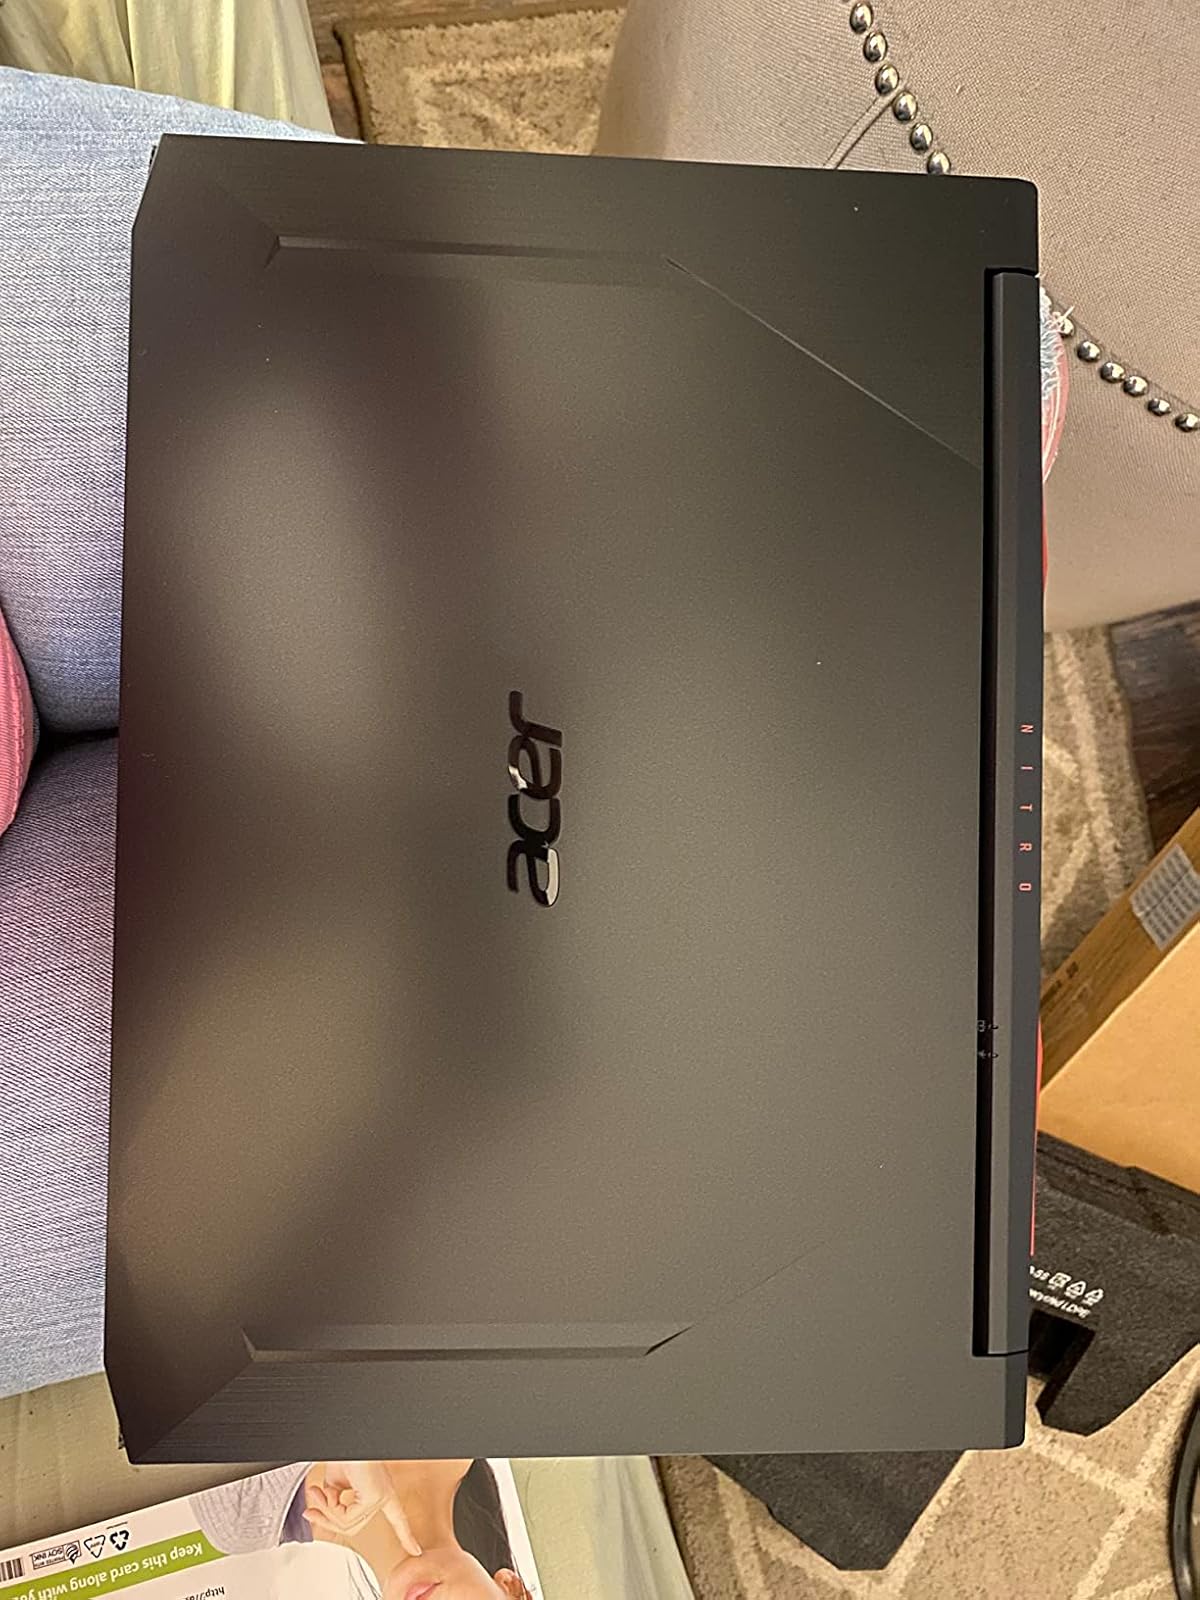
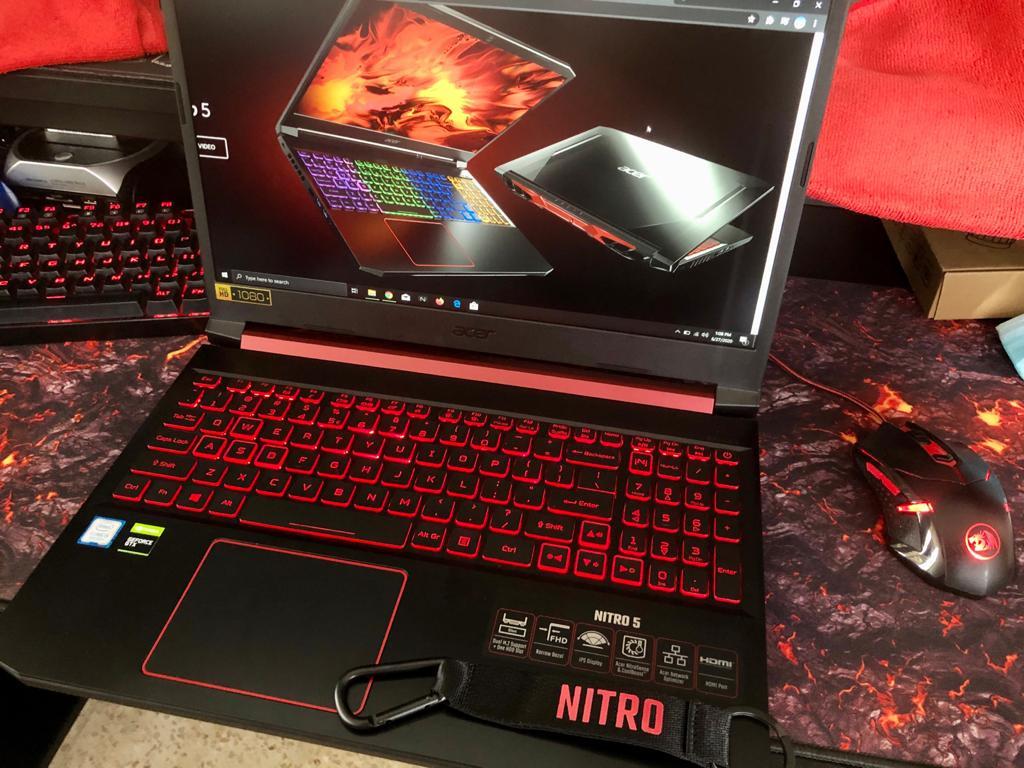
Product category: laptop
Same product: no